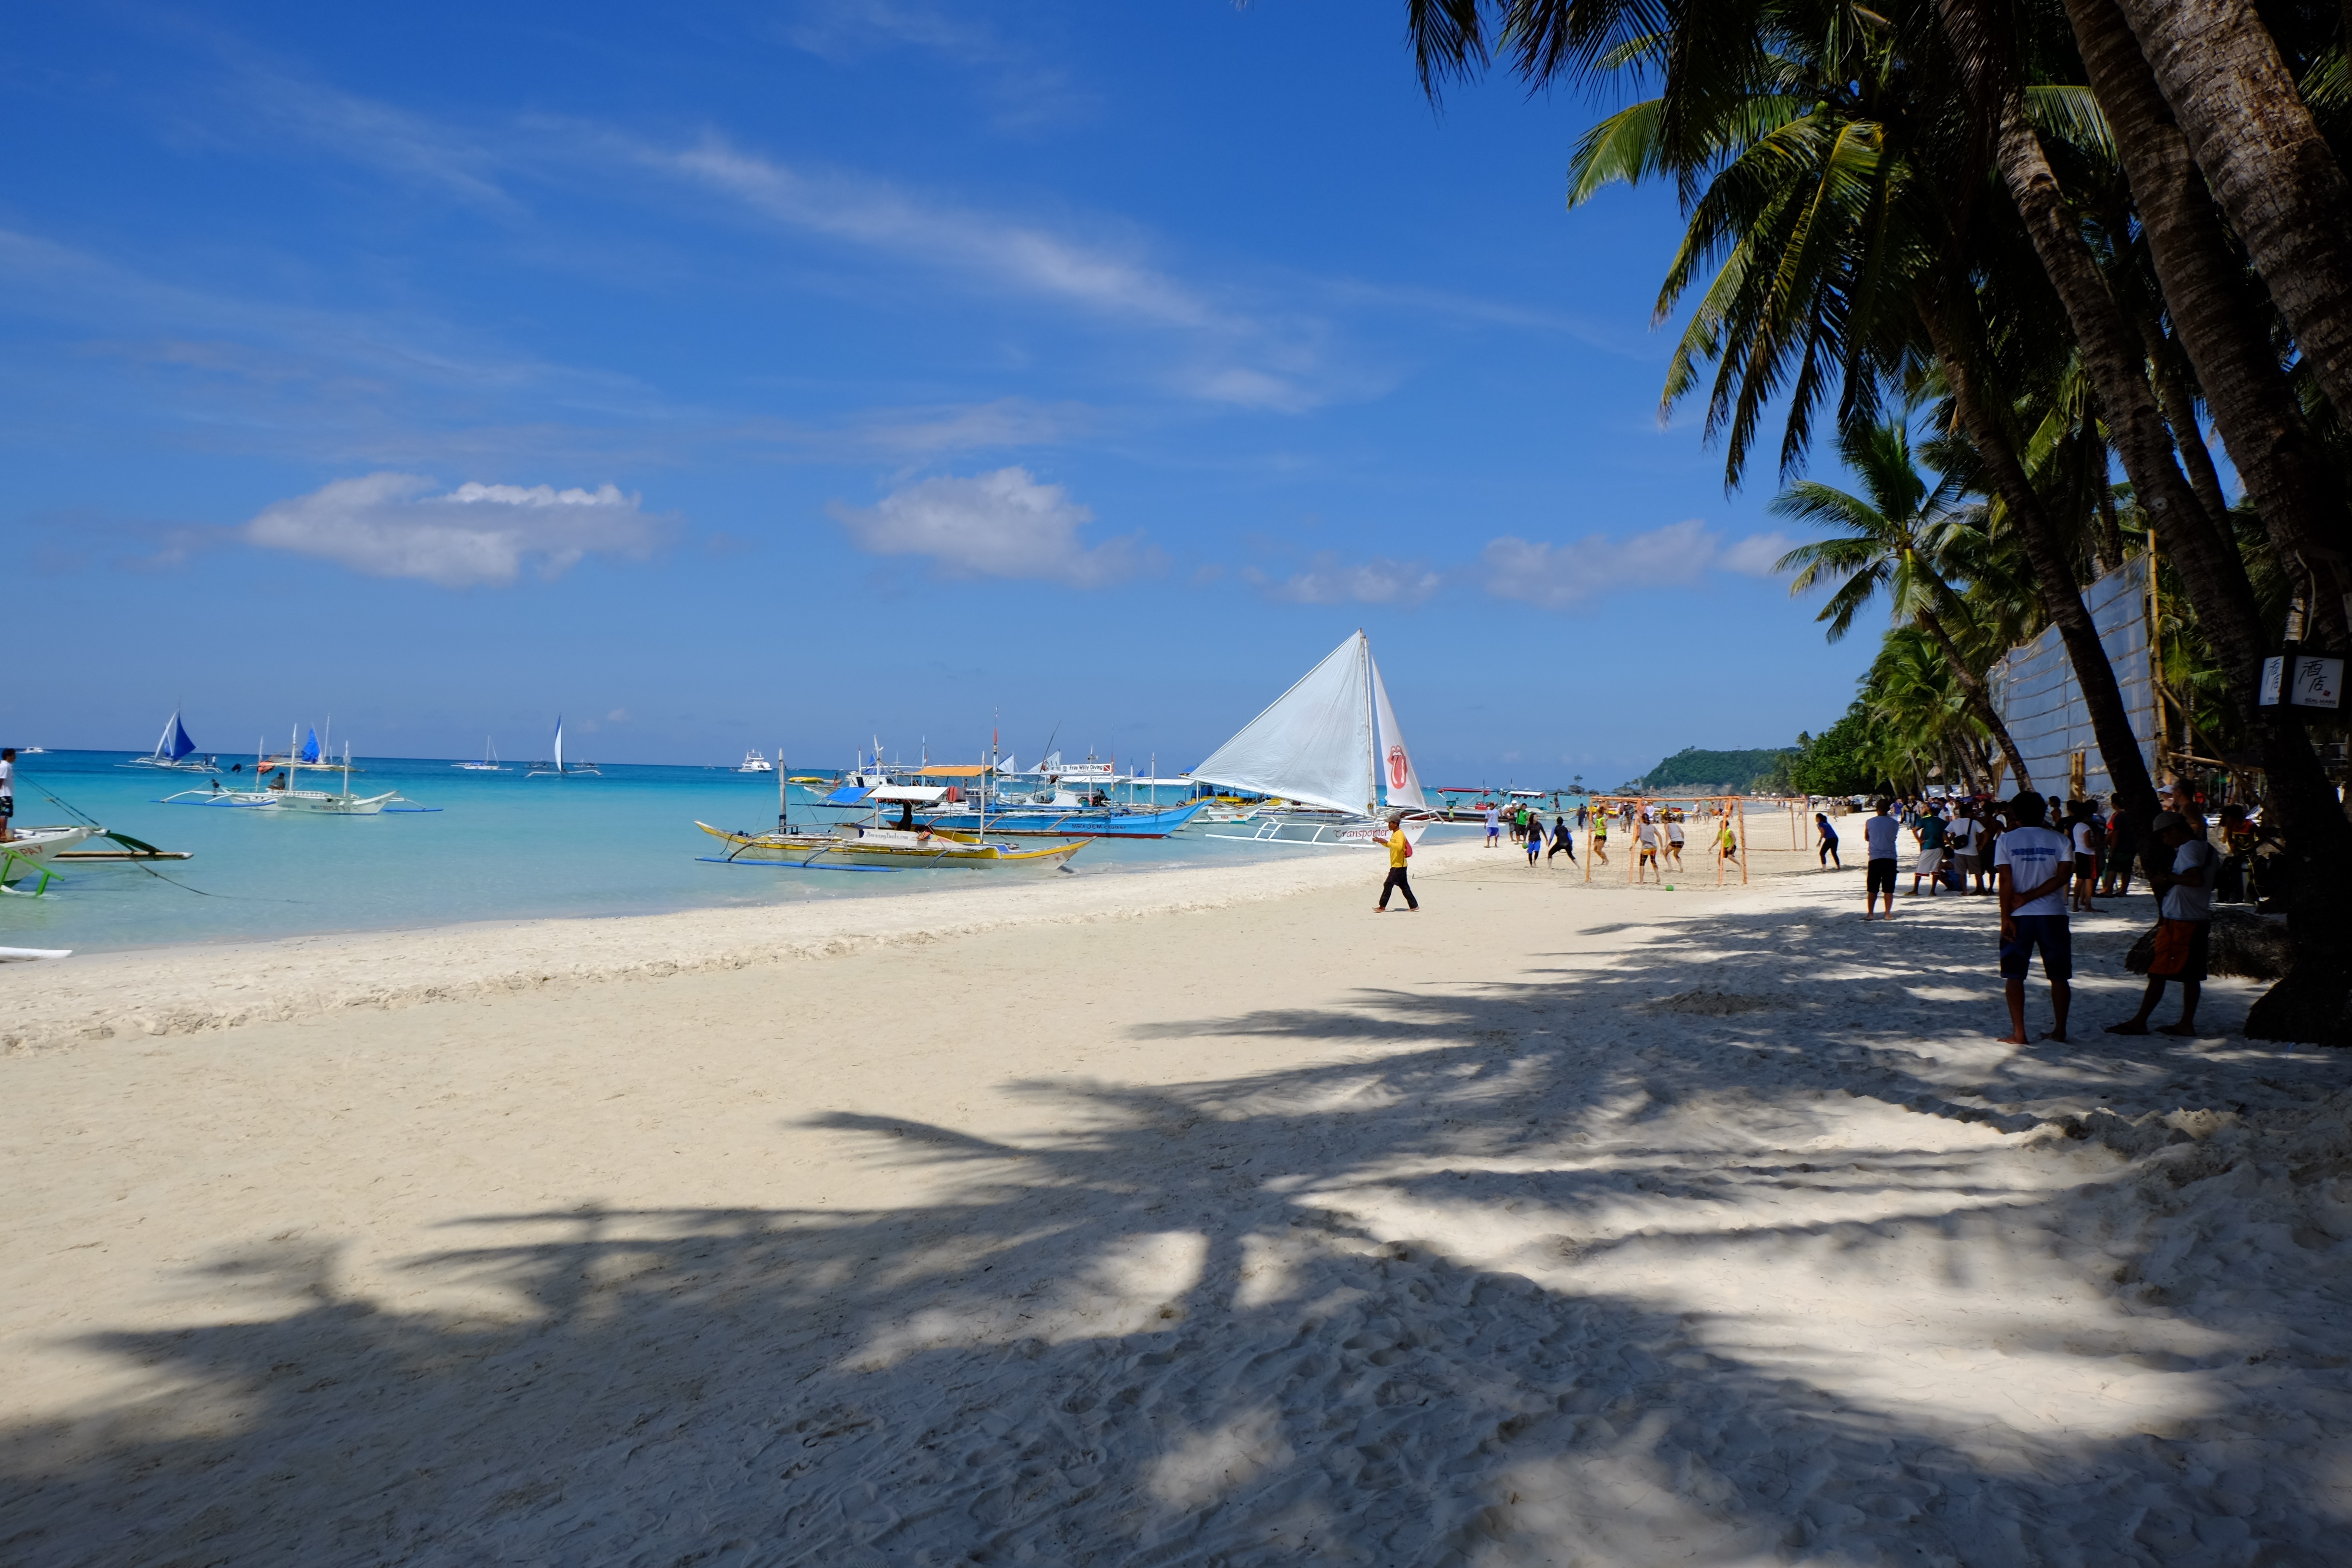
beach, sea, coast, sand, ocean, sky, shore, vacation, lagoon, bay, island, body of water, resort, caribbean, cape, boracay, white beach